Lakkundi

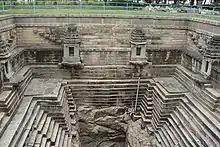
Step well near the Manikesvara Temple in Lakkundi

Many more inscriptions on stone and copper plates mentioning Lokkugundi have been discovered far from Lakkundi. However, in this part of ancient and medieval Karnataka, Lokkugundi is among the most mentioned cities. By 1884 some 35 Hindu and Jain inscriptions dated to between the 9th and 13th-century CE had been found that mention Lokkugundi. Though Lakkundi was an established town in the second half of the 1st millennium, its growth and wealth came after 973 CE when Taila II, a Chalukya of Vatapi descendant and chieftain appointed in 965 CE, organized a successful revolt against Karkka II of the Rashtrakuta dynasty. In regional texts, the reign that followed is called "Cālukya" (Later Chalukyas, Kalyani Chalukyas, or Chalukyas of Kalyana) to distinguish them from the "Calukya" (Early Chalukyas). Lakkundi flowered and grew with the Shiva-tradition Hindu monarch Satyasraya Irivabedanga – the successor and son of Taila II who came to power in 997 or 998 CE. This is attested by both Jain and Hindu inscriptions of early 11th-century, particularly of a woman named Attimabbe who gets permission from Satyasraya to build her Jaina temple, which she did and which is now the oldest surviving Brahma Jinalaya temple in Lakkundi.